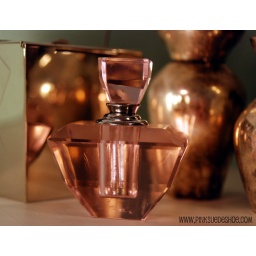
A beautiful pink perfume bottle that was a Christmas gift from my sweet mother in law.